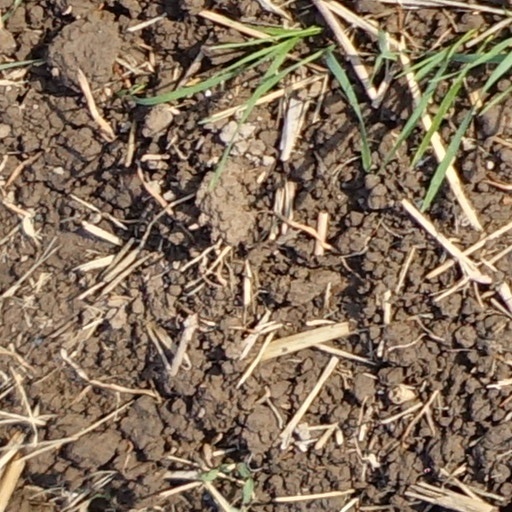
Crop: wheat